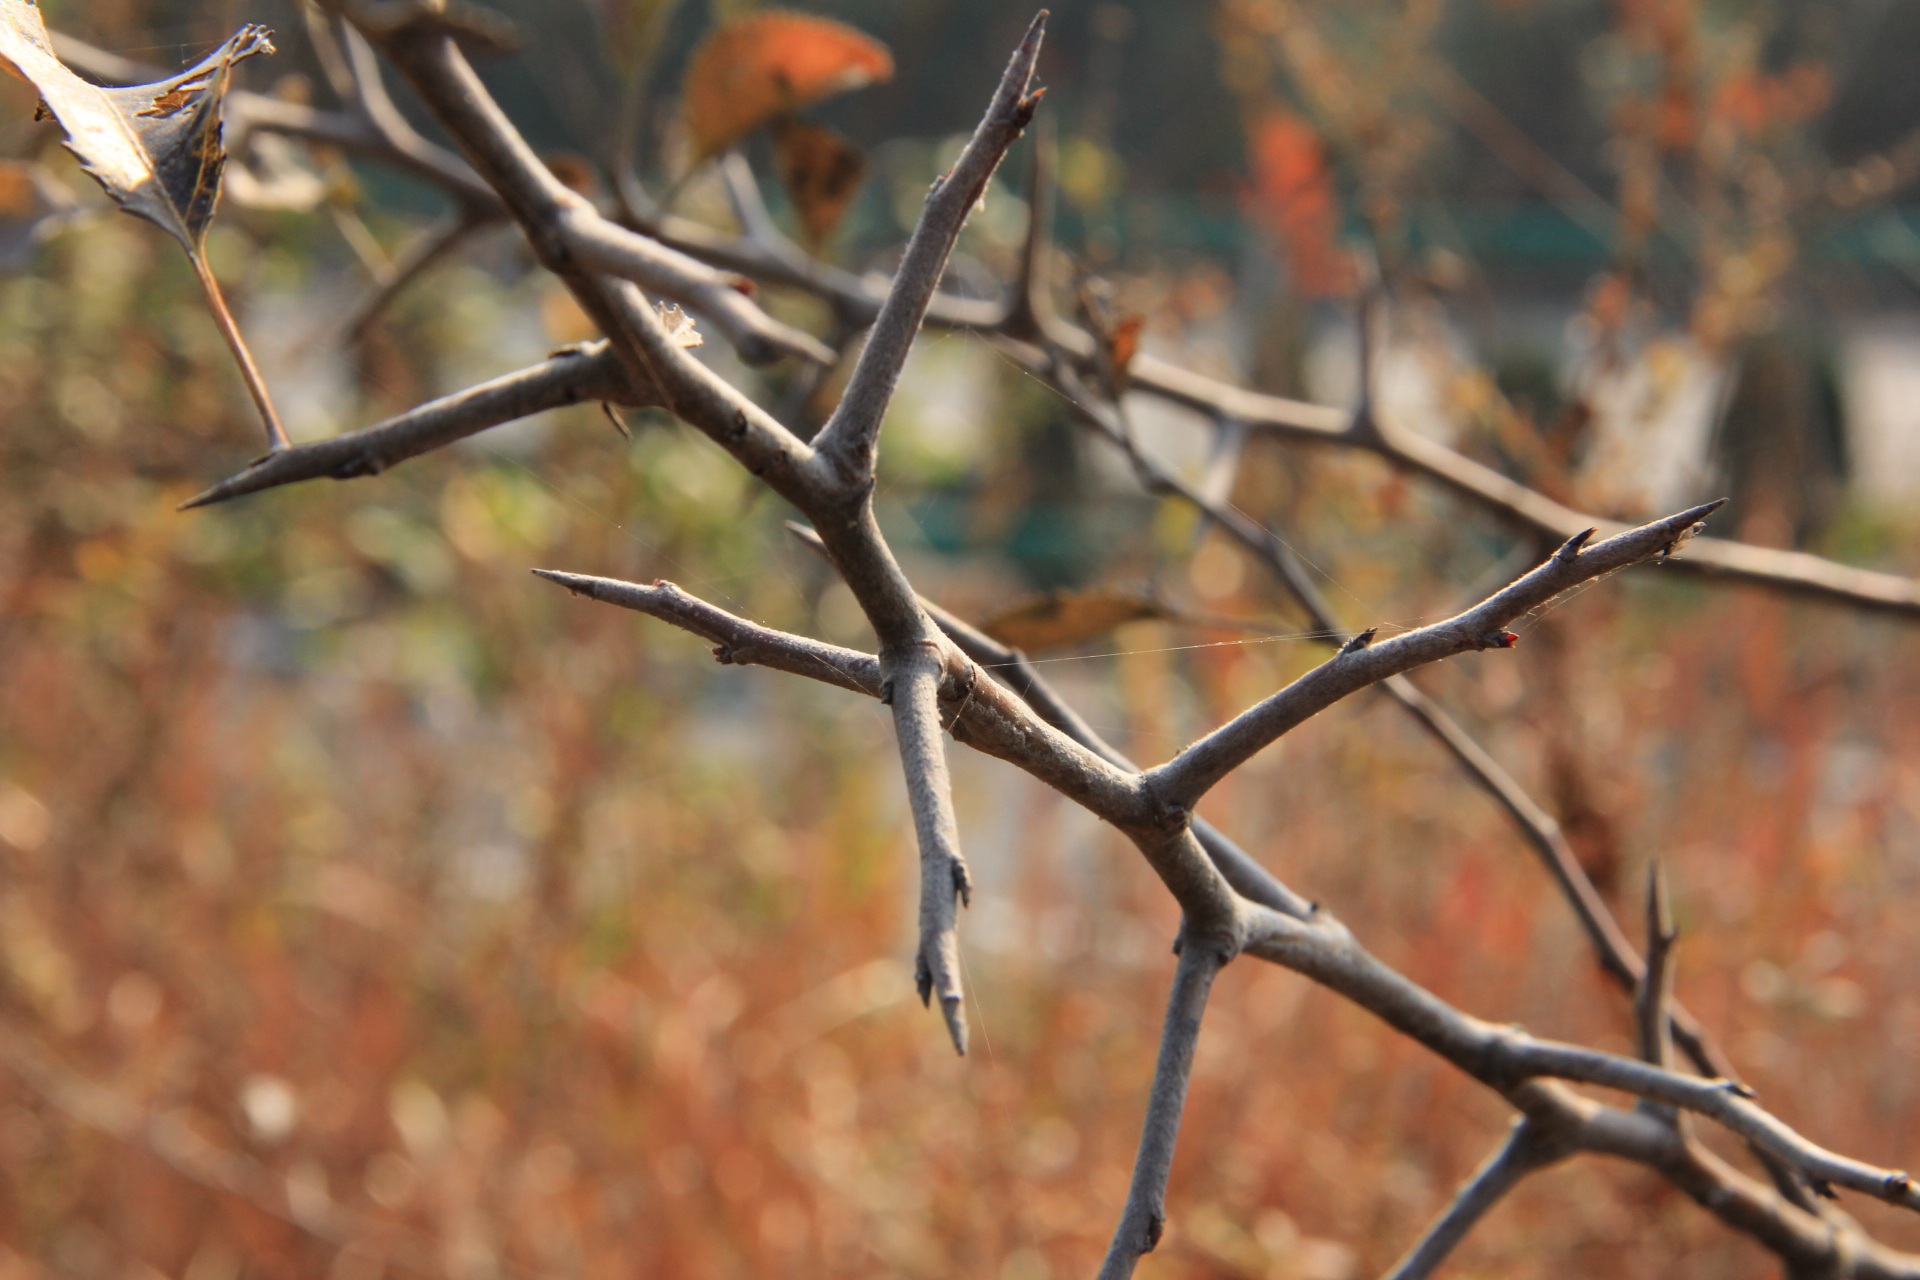
tree, nature, branch, blossom, winter, plant, wood, sunlight, leaf, flower, frost, wildlife, spring, autumn, flora, season, fauna, twig, life, power, section, plant stem, thorns spines and prickles